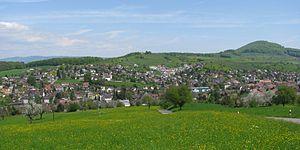
Magden est une commune suisse du canton d'Argovie, située dans le district de Rheinfelden.